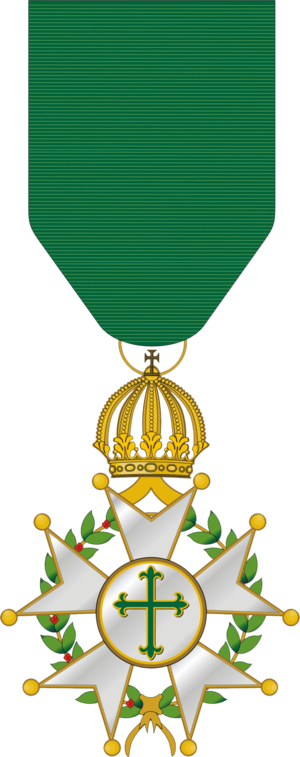
L'Ordre impérial de Saint-Benoît d'Aviz est un ancien ordre militaire brésilien, créé au XIXᵉ siècle sur le modèle de l'Ordre portugais d'Aviz.